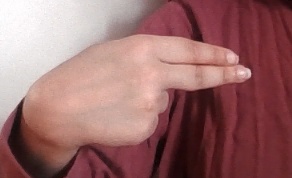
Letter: ain